Mirror

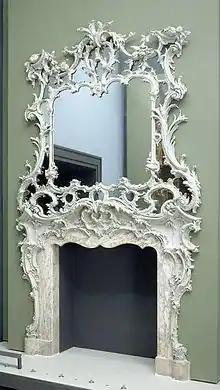
Chimneypiece and overmantel mirror, c. 1750 V&A Museum no. 738:1 to 3–1897

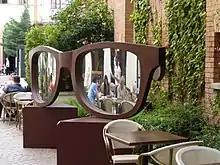
Glasses with mirrors – Prezi HQ

For scientific optical work, dielectric mirrors are often used. These are glass (or sometimes other material) substrates on which one or more layers of dielectric material are deposited, to form an optical coating. By careful choice of the type and thickness of the dielectric layers, the range of wavelengths and amount of light reflected from the mirror can be specified. The best mirrors of this type can reflect >99.999% of the light (in a narrow range of wavelengths) which is incident on the mirror. Such mirrors are often used in lasers.